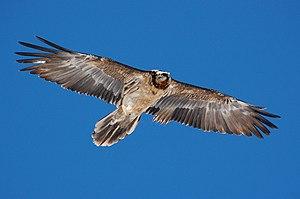
La réserve naturelle nationale de la Bailletaz est une réserve naturelle nationale située en Haute Tarentaise, sur la commune de Val-d'Isère. Créée en 2000, en compensation du déclassement d'un secteur proche du Col de l'Iseran, elle protège le lac et le vallon du même nom sur une surface de 495 hectares.